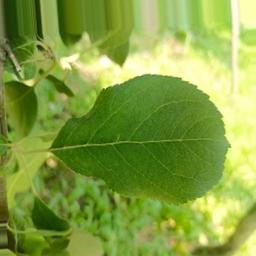
Label: Healthy